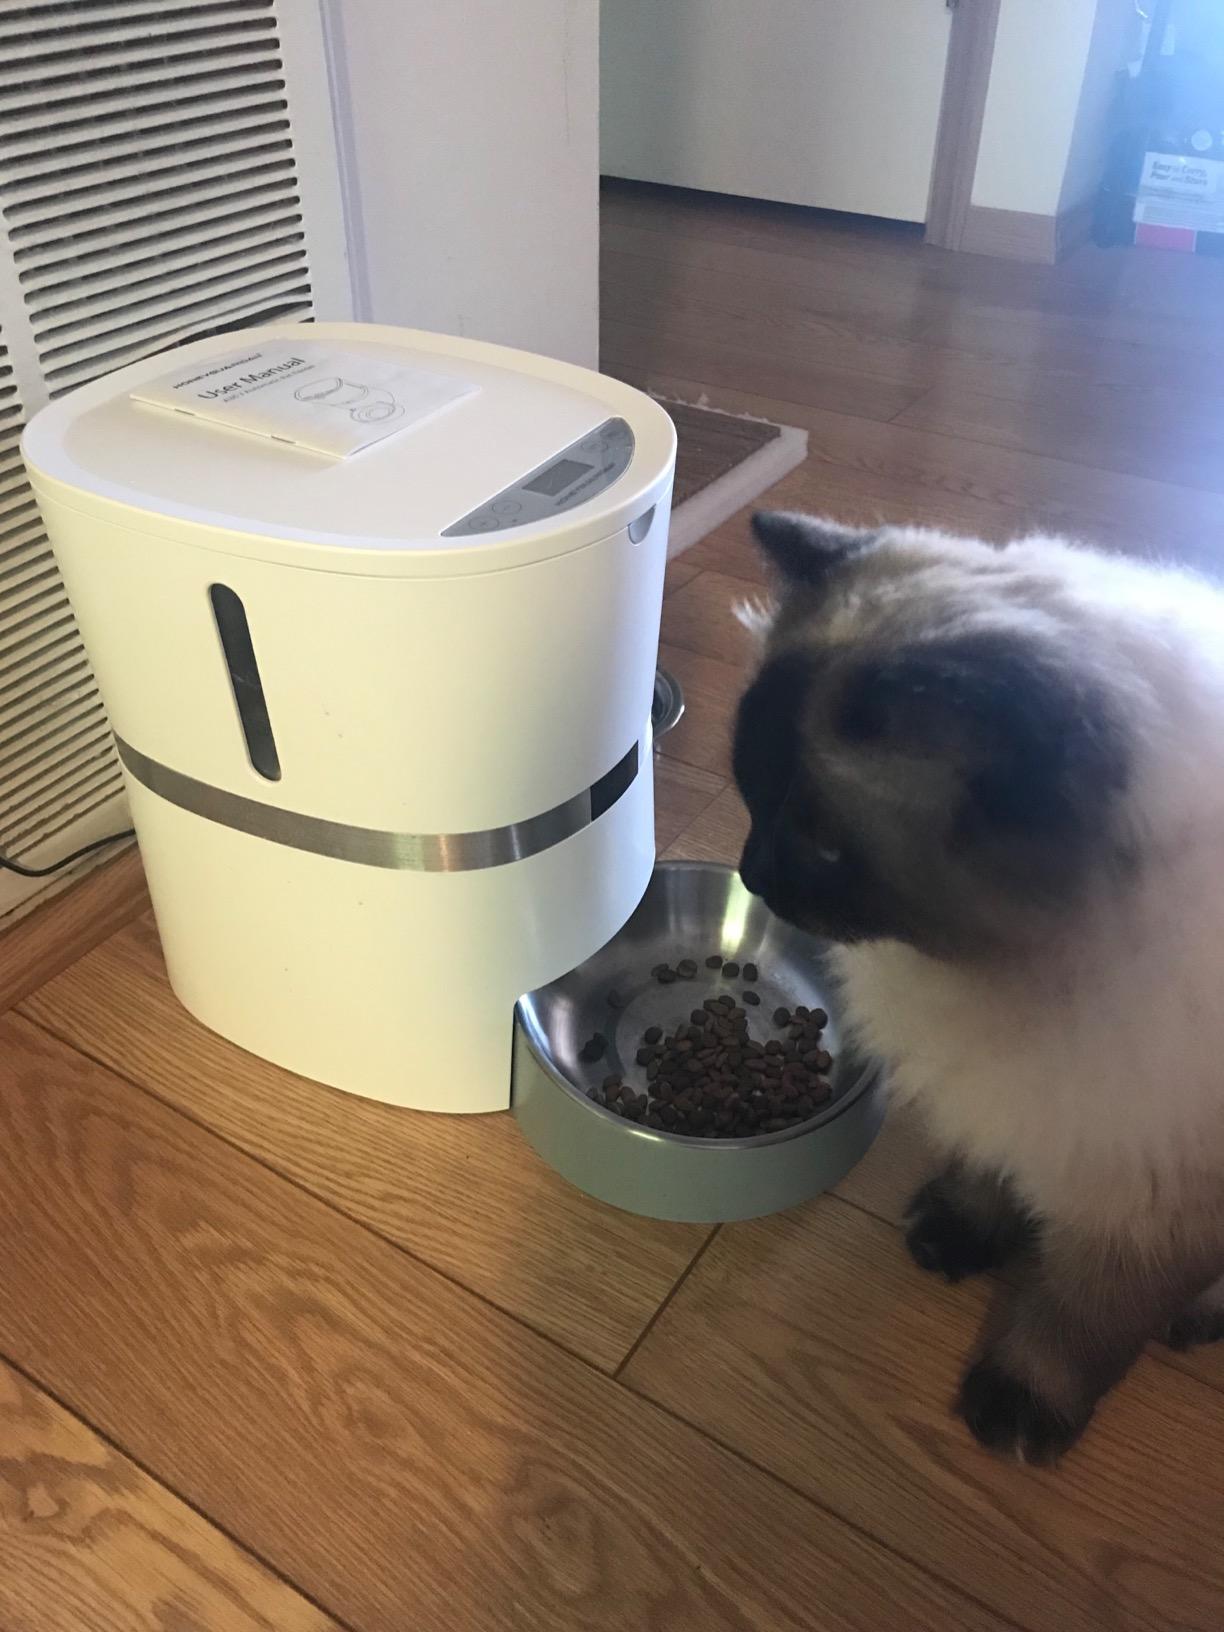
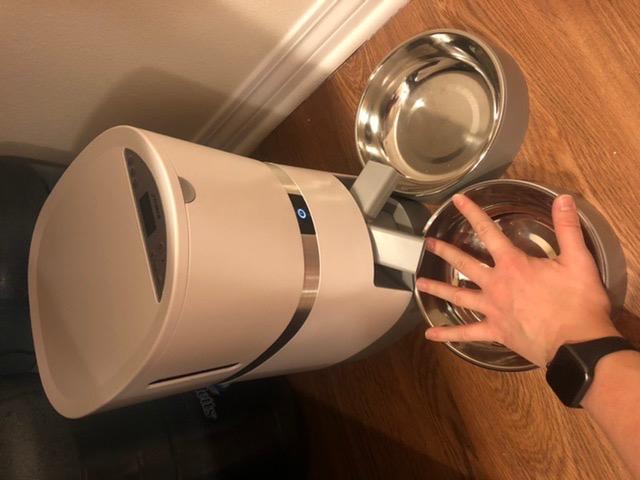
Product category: items_feeder
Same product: no